Original Hockey Hall of Fame

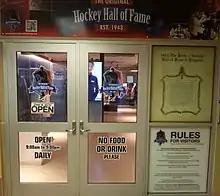
Entrance to the Original Hockey Hall of Fame, second floor of the Invista Centre in Kingston, Ontario.

The museum had two floors at their original home at 277 York Street. The first had exhibits about Bobby Orr, Don Cherry, the Original Six, Wayne Gretzky and others. The second floor had a display of the Hall of Fame's inductees, plus exhibits about Kingston and area professional hockey players, the World Hockey Association, and the evolution of ice skates and hockey sticks. Artifacts included jerseys worn by Gordie Howe, Rocket Richard and others, skates and sticks from the 1800s and the championship banner of the 1914 Toronto Blueshirts. Outside of the building was an oversized square puck.